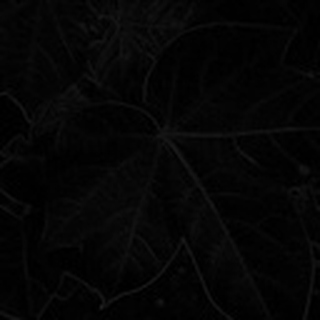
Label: healthy_cotton